Anna Bache-Wiig

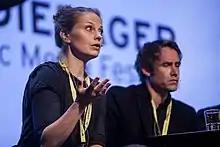
Bache-Wiig in 2013

Anna Bache-Wiig (born 19 September 1975) is a Norwegian actress and writer. She is best known for writing the screenplay for the film "" in collaboration with Siv Rajendram Eliassen.